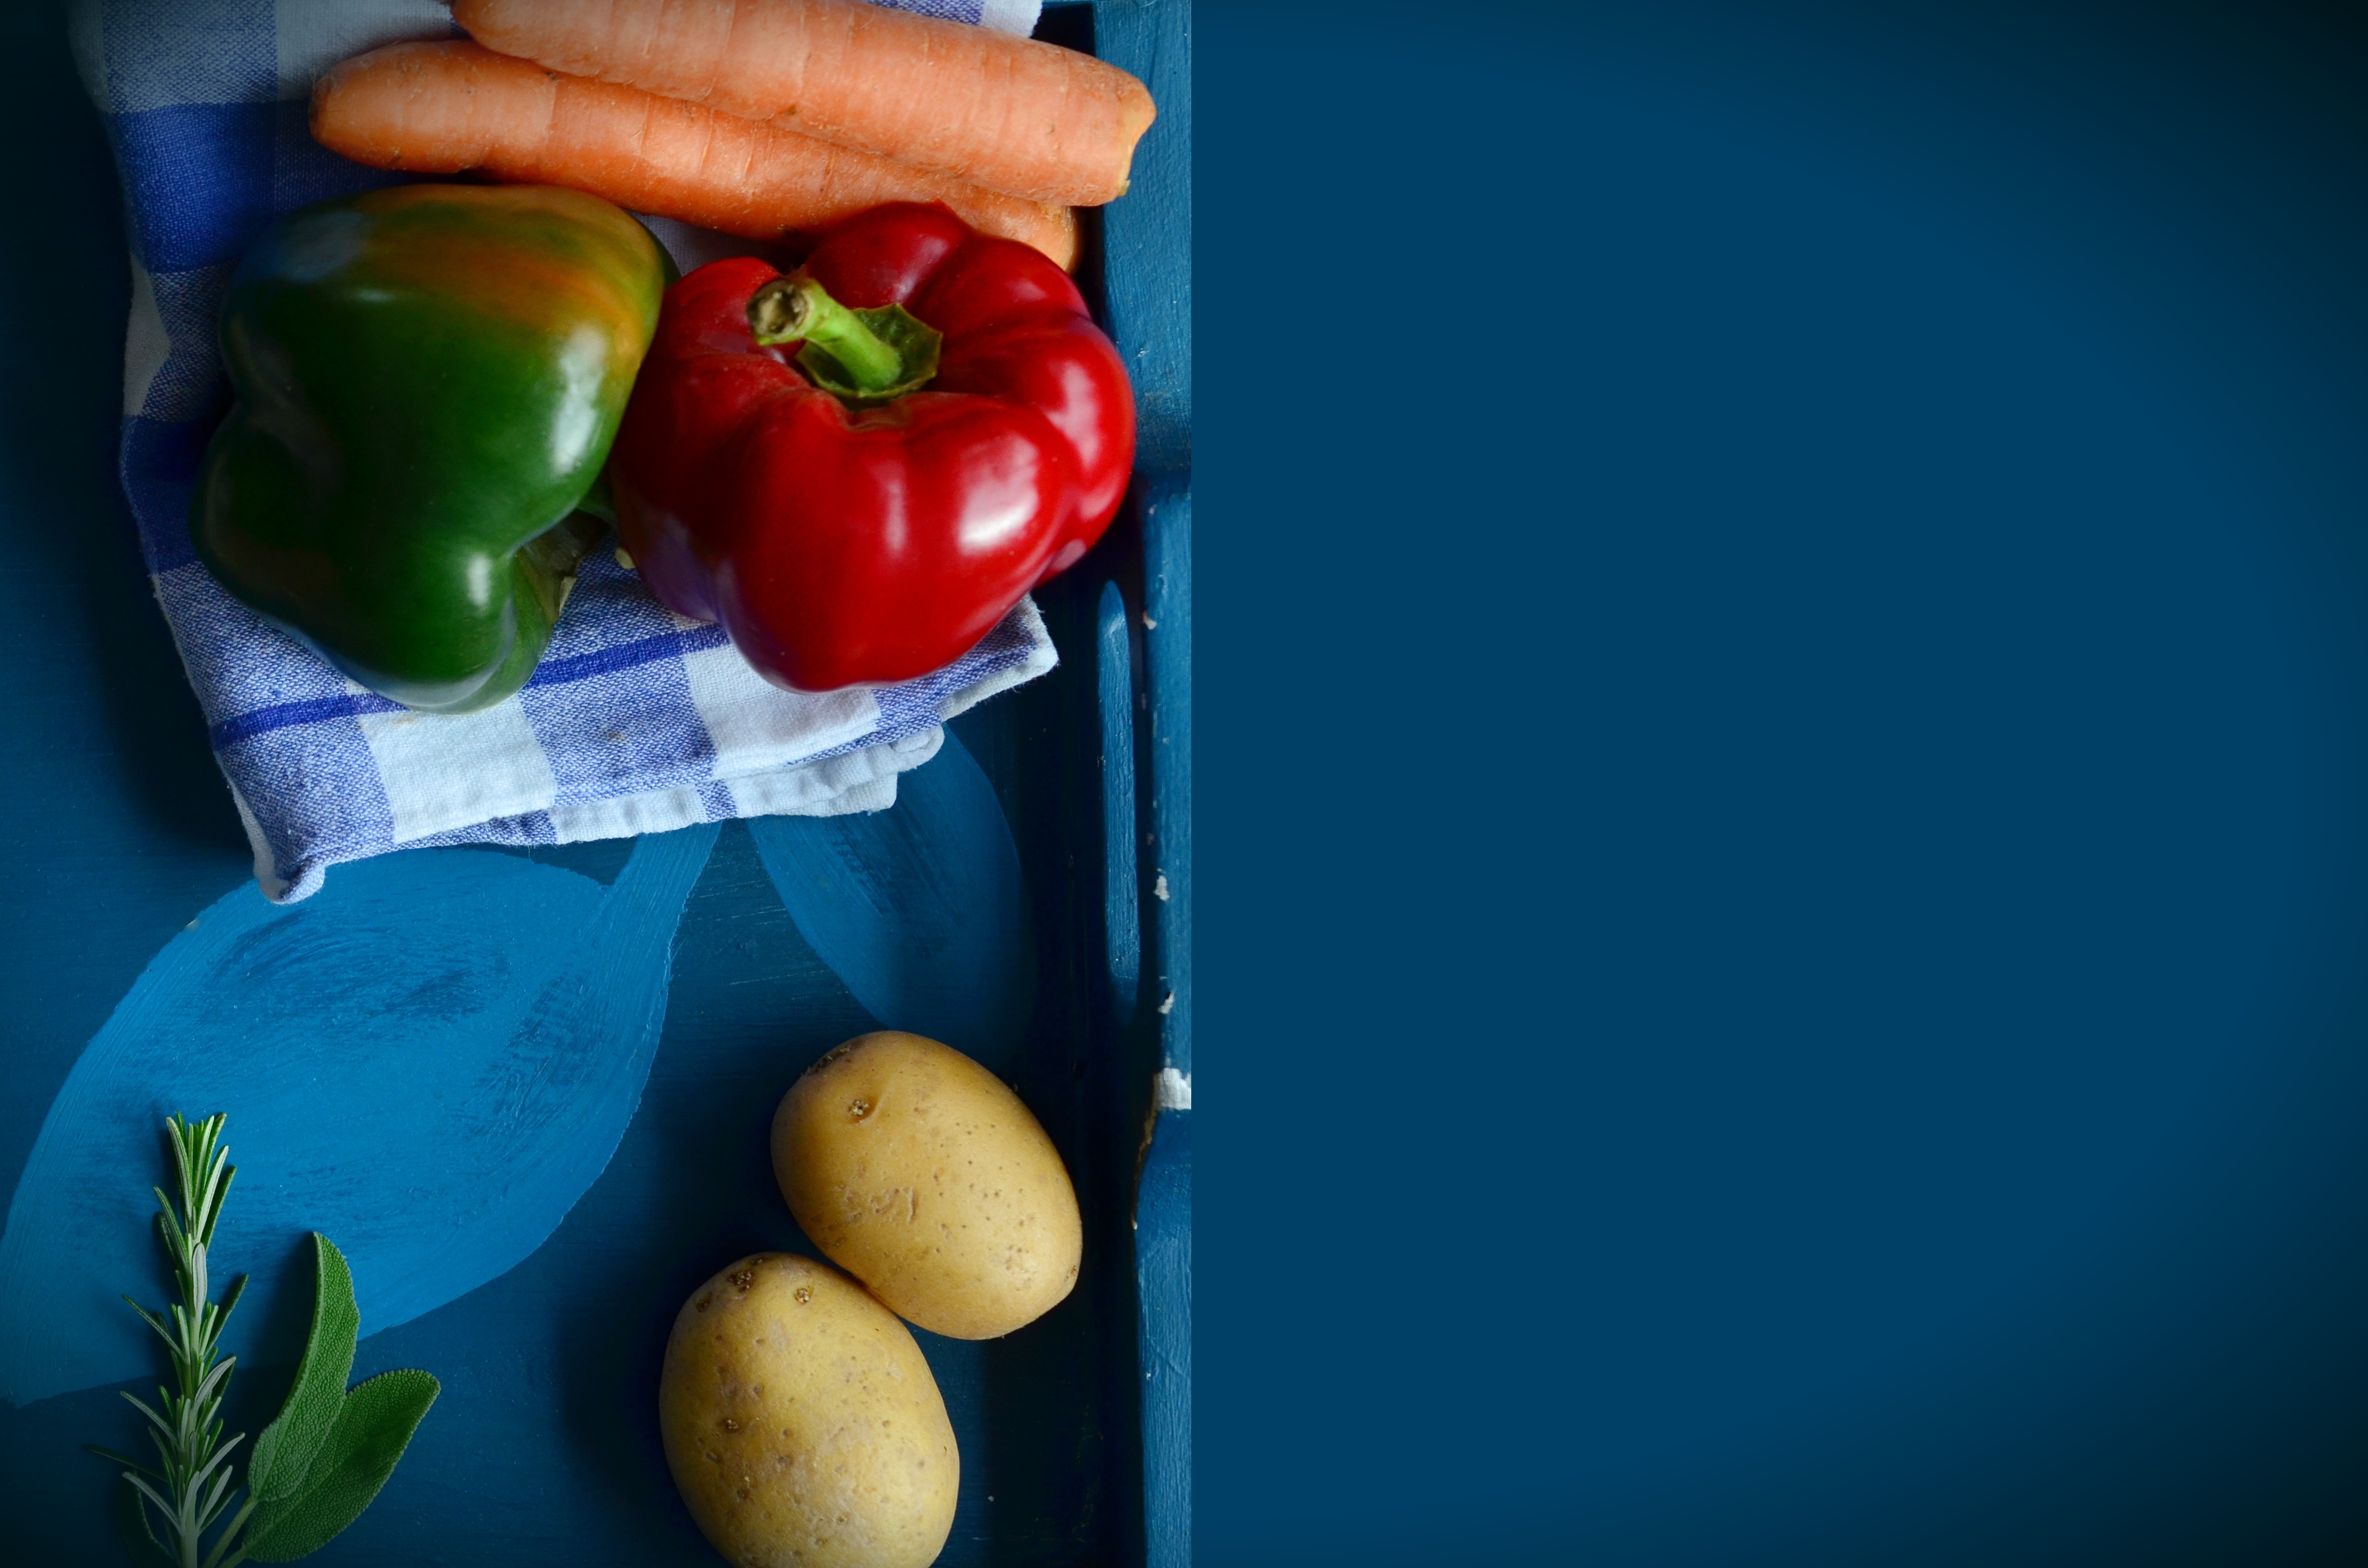
plant, fruit, food, produce, vegetable, recipe, still life, preparation, cook, background, vegetables, paprika, ingredients, template, flowering plant, still life photography, land plant, potato and tomato genus